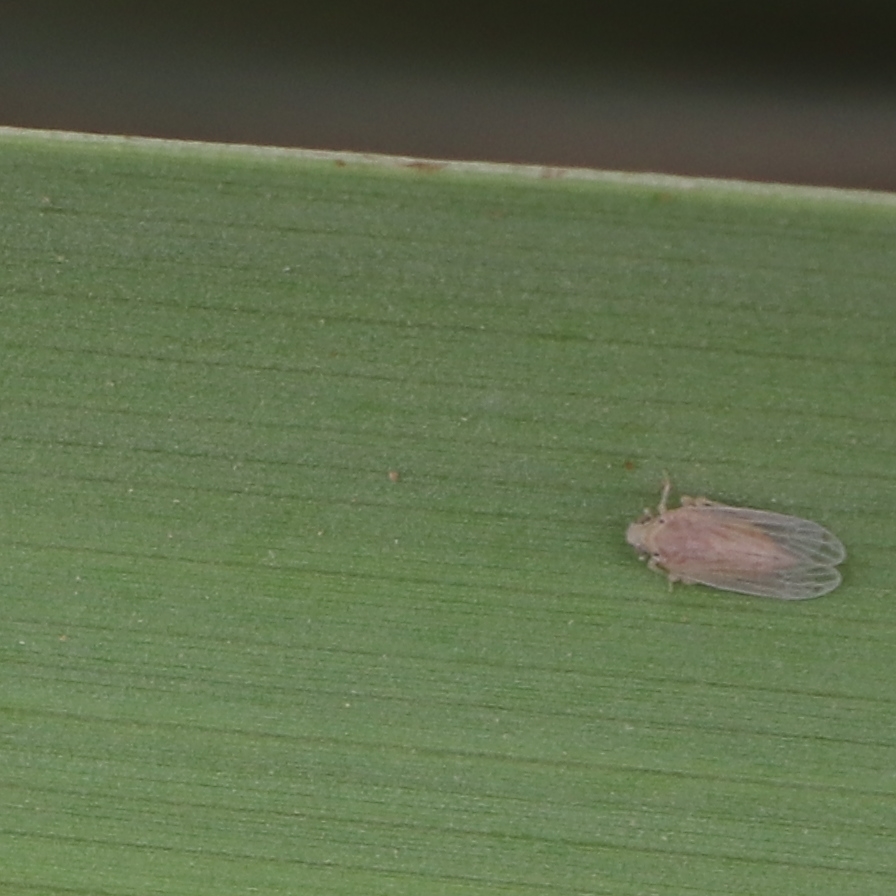
Label: Bug